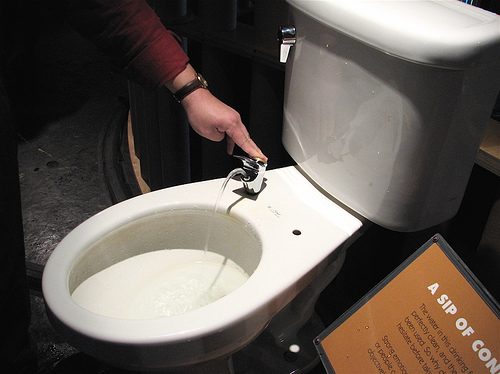
user: Given an image and a question. Answer the question in a short answer. Question: What is the name of the attatchment being pointed to? Short Answer:
assistant: bidet